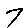
Label: 7